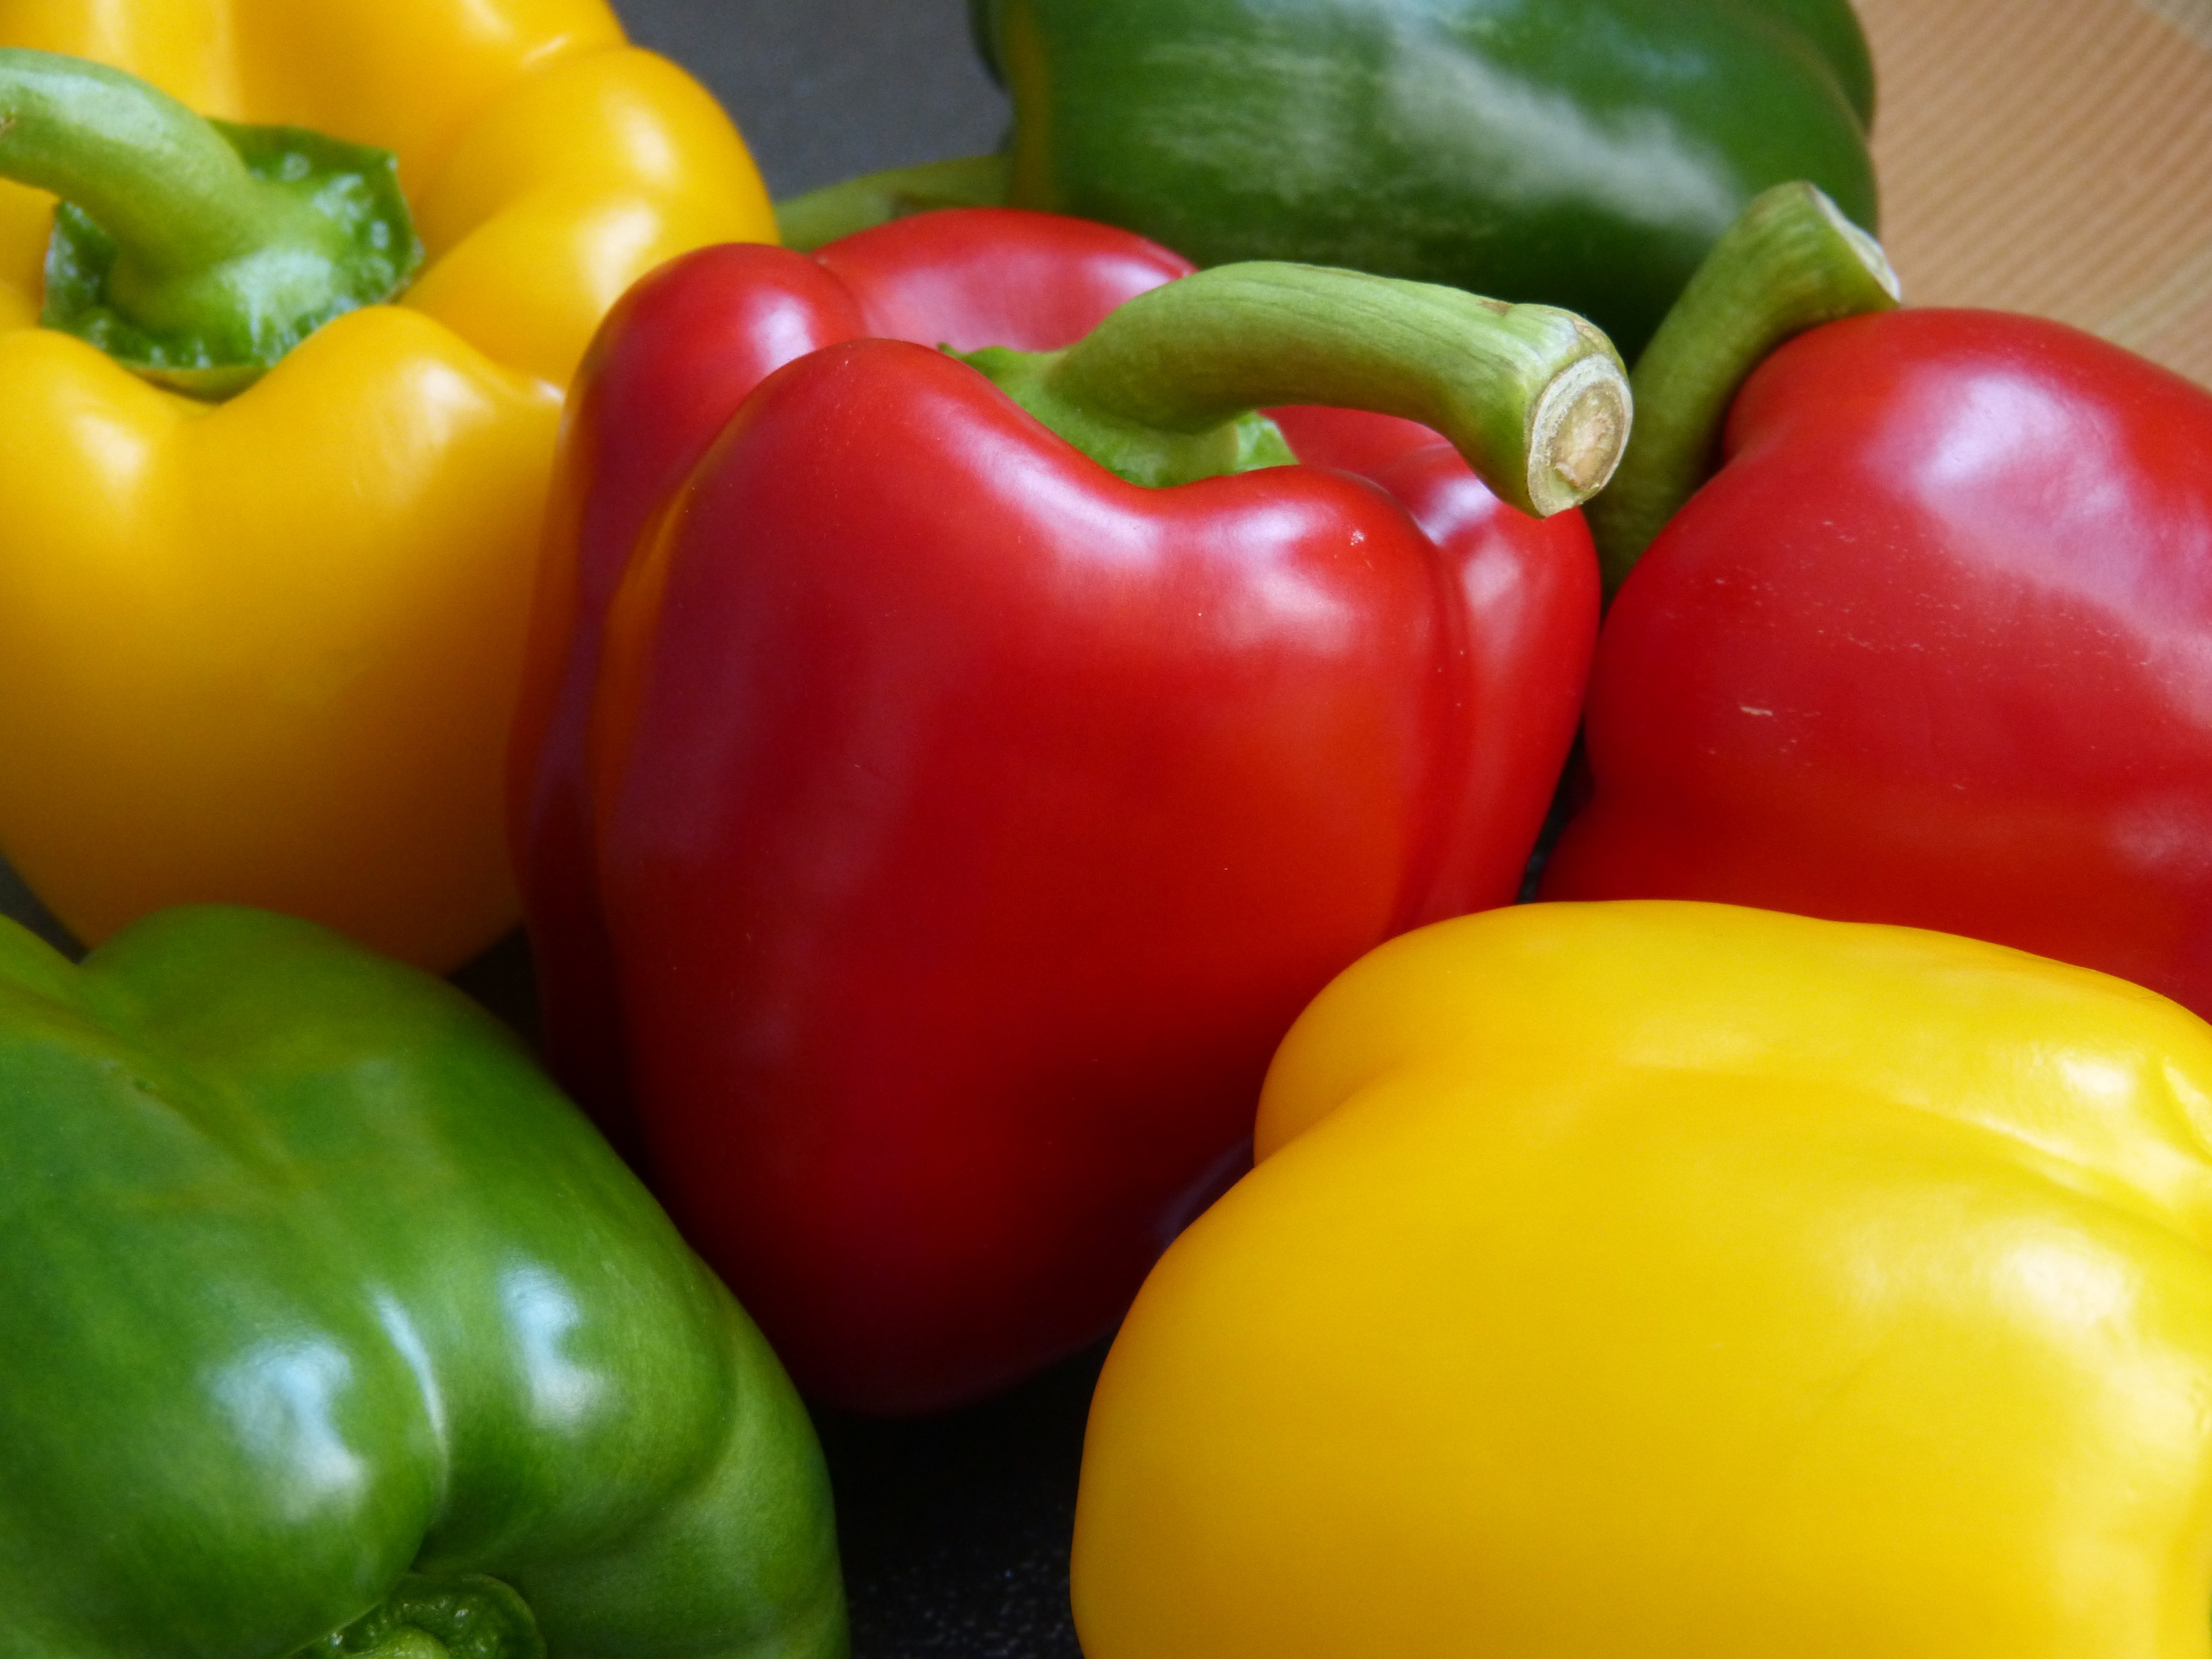
plant, fruit, food, green, red, produce, vegetable, macro, yellow, close, vegetables, bell pepper, paprika, macro photography, flowering plant, yellow pepper, land plant, peperoncini, bell peppers and chili peppers, pimiento, italian sweet pepper, red bell pepper